Arthur V. Sellwood

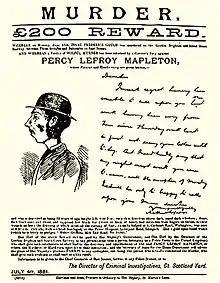
The wanted poster for Percy Lefroy Mapleton who murdered Isaac Gold in 1881 as described in the Sellwood's "Victorian Railway Murders" (1979)

His other non-fiction works included "Black Avalanche" (1960) (with Mary), the story of the Knockshinnoch pit disaster, "The Red-Gold Flame" (1966) about the Irish 1916 Easter Rising, and "Police Strike, 1919" (1978). His only fiction book was the novelisation of the MGM film "Children of the Damned" (1964) for New English Library (NEL)'s Four Square Books, published the same year as the cross-genre "Devil Worship in Britain" which he wrote with the anthologist and editor at NEL, Peter Haining.